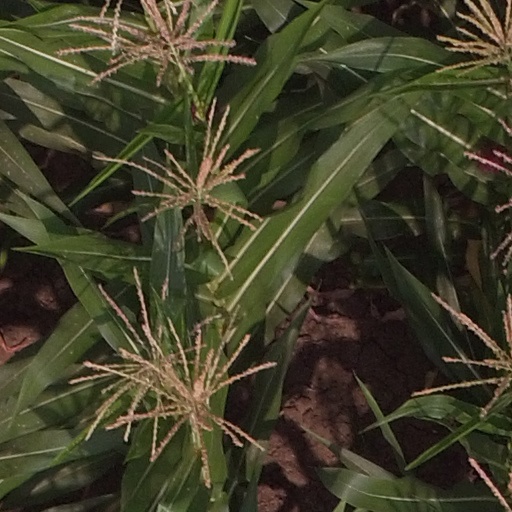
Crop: maize; corn